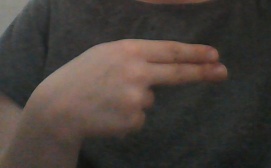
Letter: ain